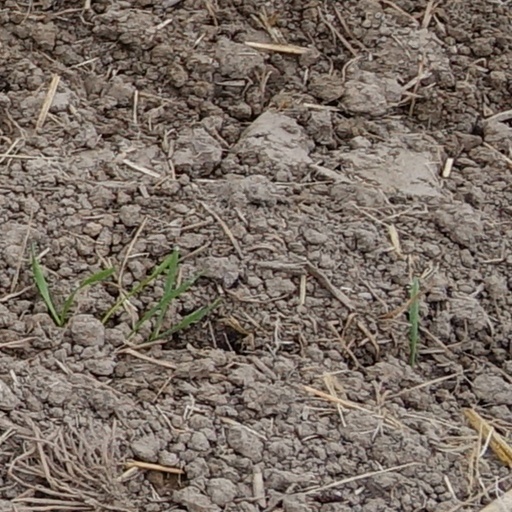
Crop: wheat